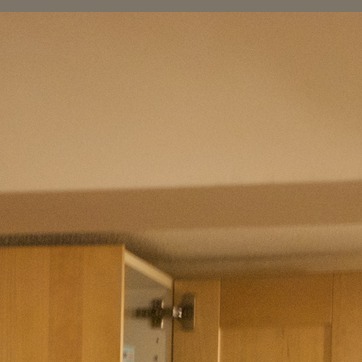
Material: painted